William Delgado

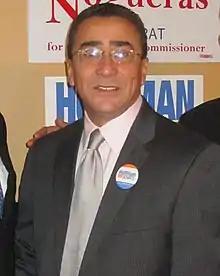
Delgado in 2010

William "Willie" Delgado (born October 31, 1956) is a former Democratic member of the Illinois Senate, representing the 2nd district from 2006 until June 2016. He was first elected in 2006, replacing Miguel del Valle, who was elected Chicago City Clerk. Previously, Delgado served in the Illinois House of Representatives from 1999 to 2006 and was replaced by Luis Arroyo.